Richard II (play)

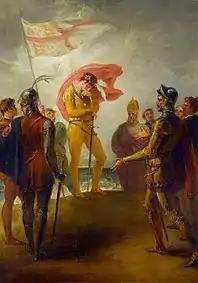

The Life and Death of King Richard the Second (1595), also Richard II, is a Shakespearean history play about the lifetime and reign of King Richard II of England (r. 1377–1399). As a dramatised period history of the English monarchy, "Richard II" chronicles the machinations of the noblemen of the royal court who conspire, precipitate, and realise the downfall and death of the King of England.